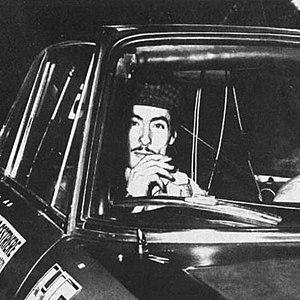
Daniele Audetto est une personnalité italienne du monde automobile. Copilote de rallye, directeur sportif, il a été le directeur de l'équipe de Formule 1 Campos Grand Prix.